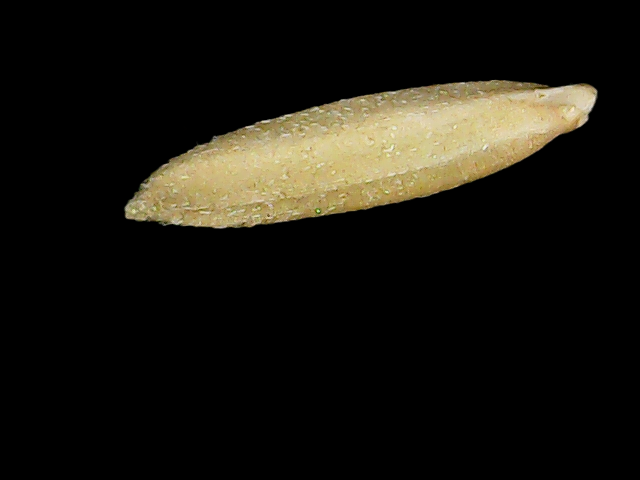
Rice variety: Binadhan16